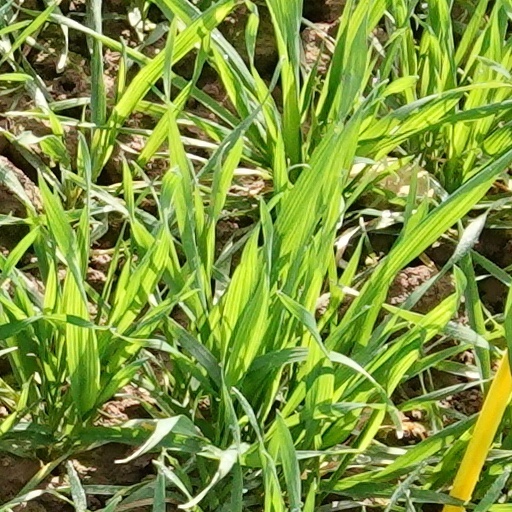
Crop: wheat